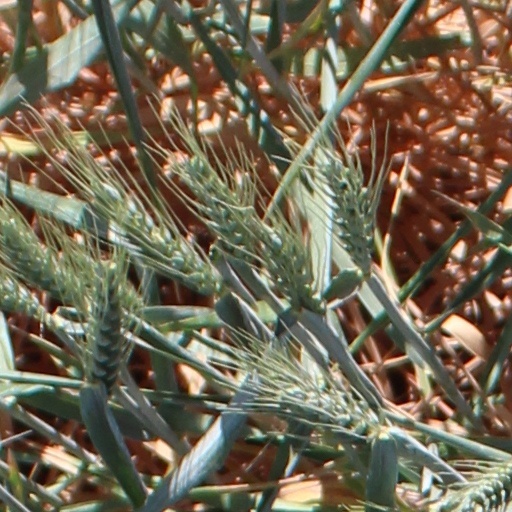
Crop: wheat